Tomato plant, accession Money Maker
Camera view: vertical (180 deg); turntable rotation: 180 degrees
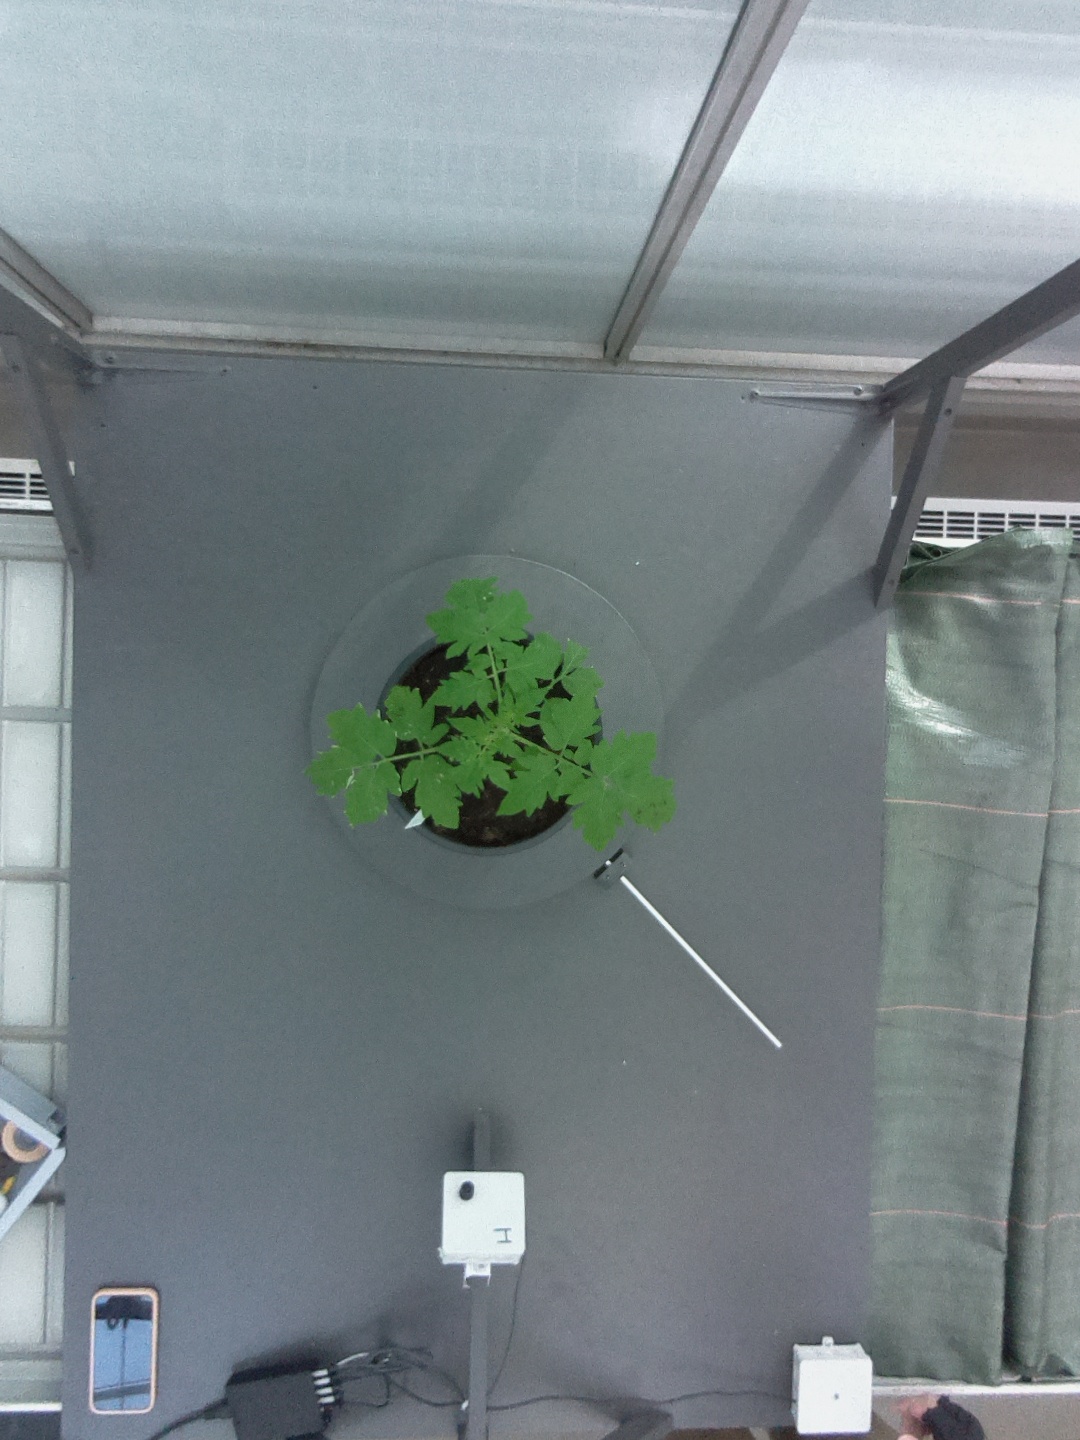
BBCH growth stage 13: 6 of true leaves visible